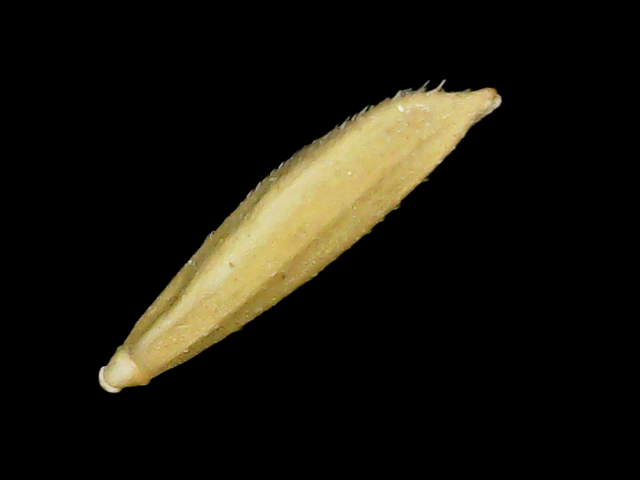
Rice variety: Binadhan20